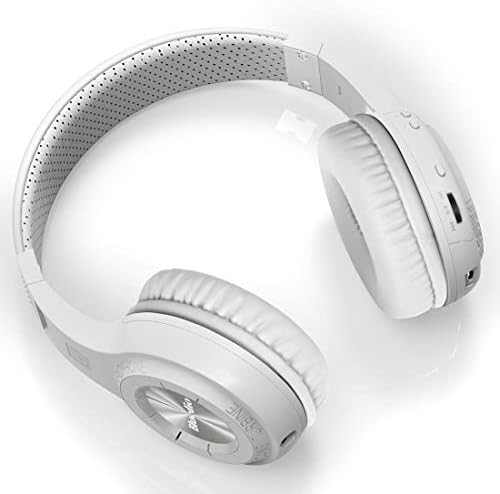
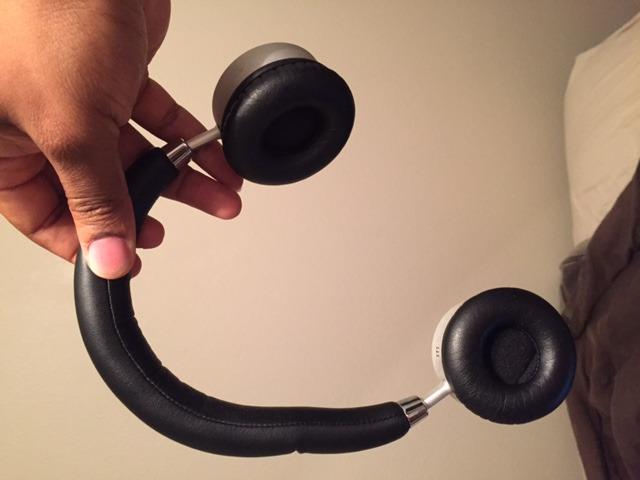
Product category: headphones
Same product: no